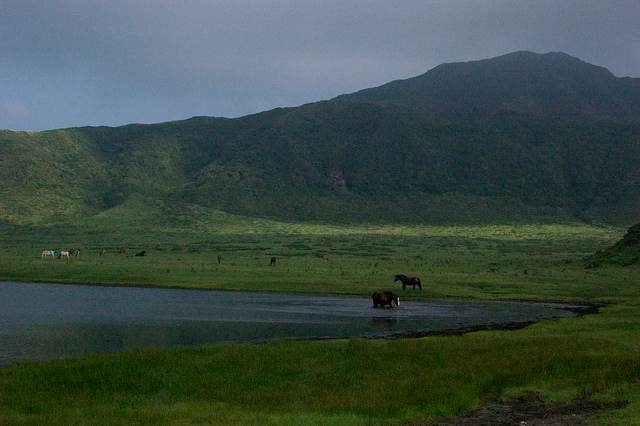
user: Given an image and a question. Answer the question in a short answer. Question: Is this the mountains or desert? Short Answer:
assistant: mountain